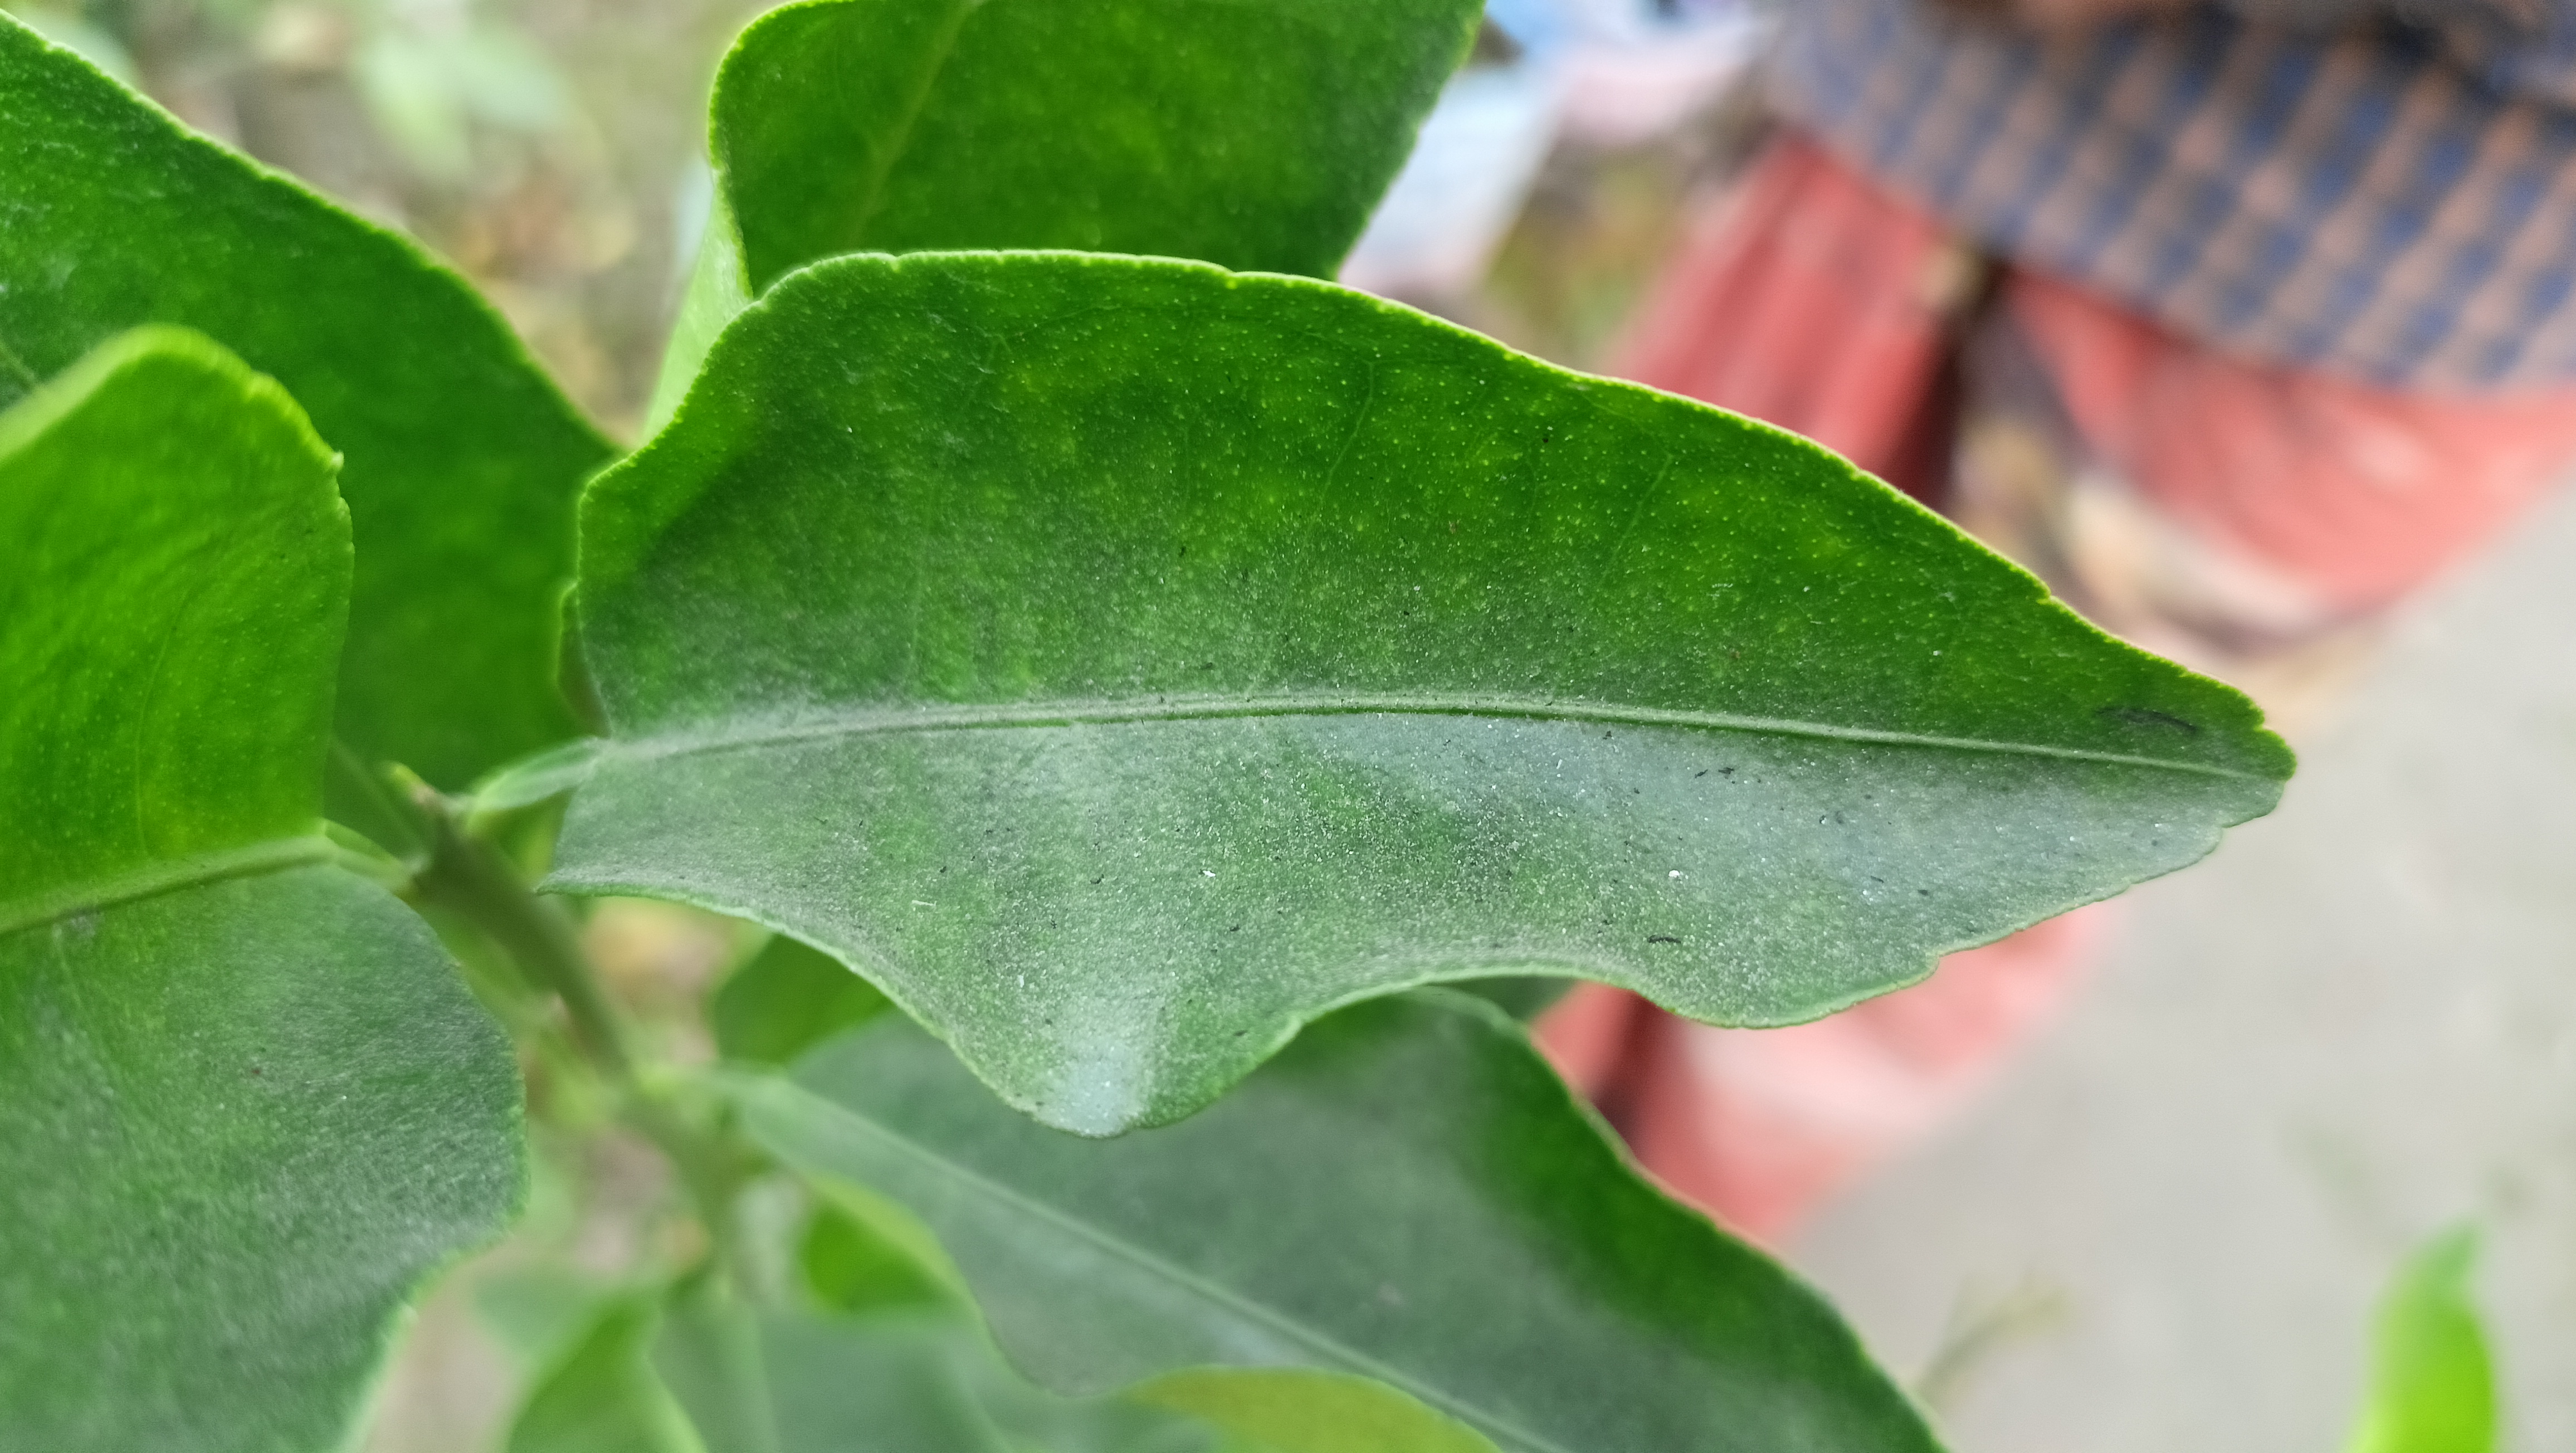
Mandarin leaf variety: Darjeling